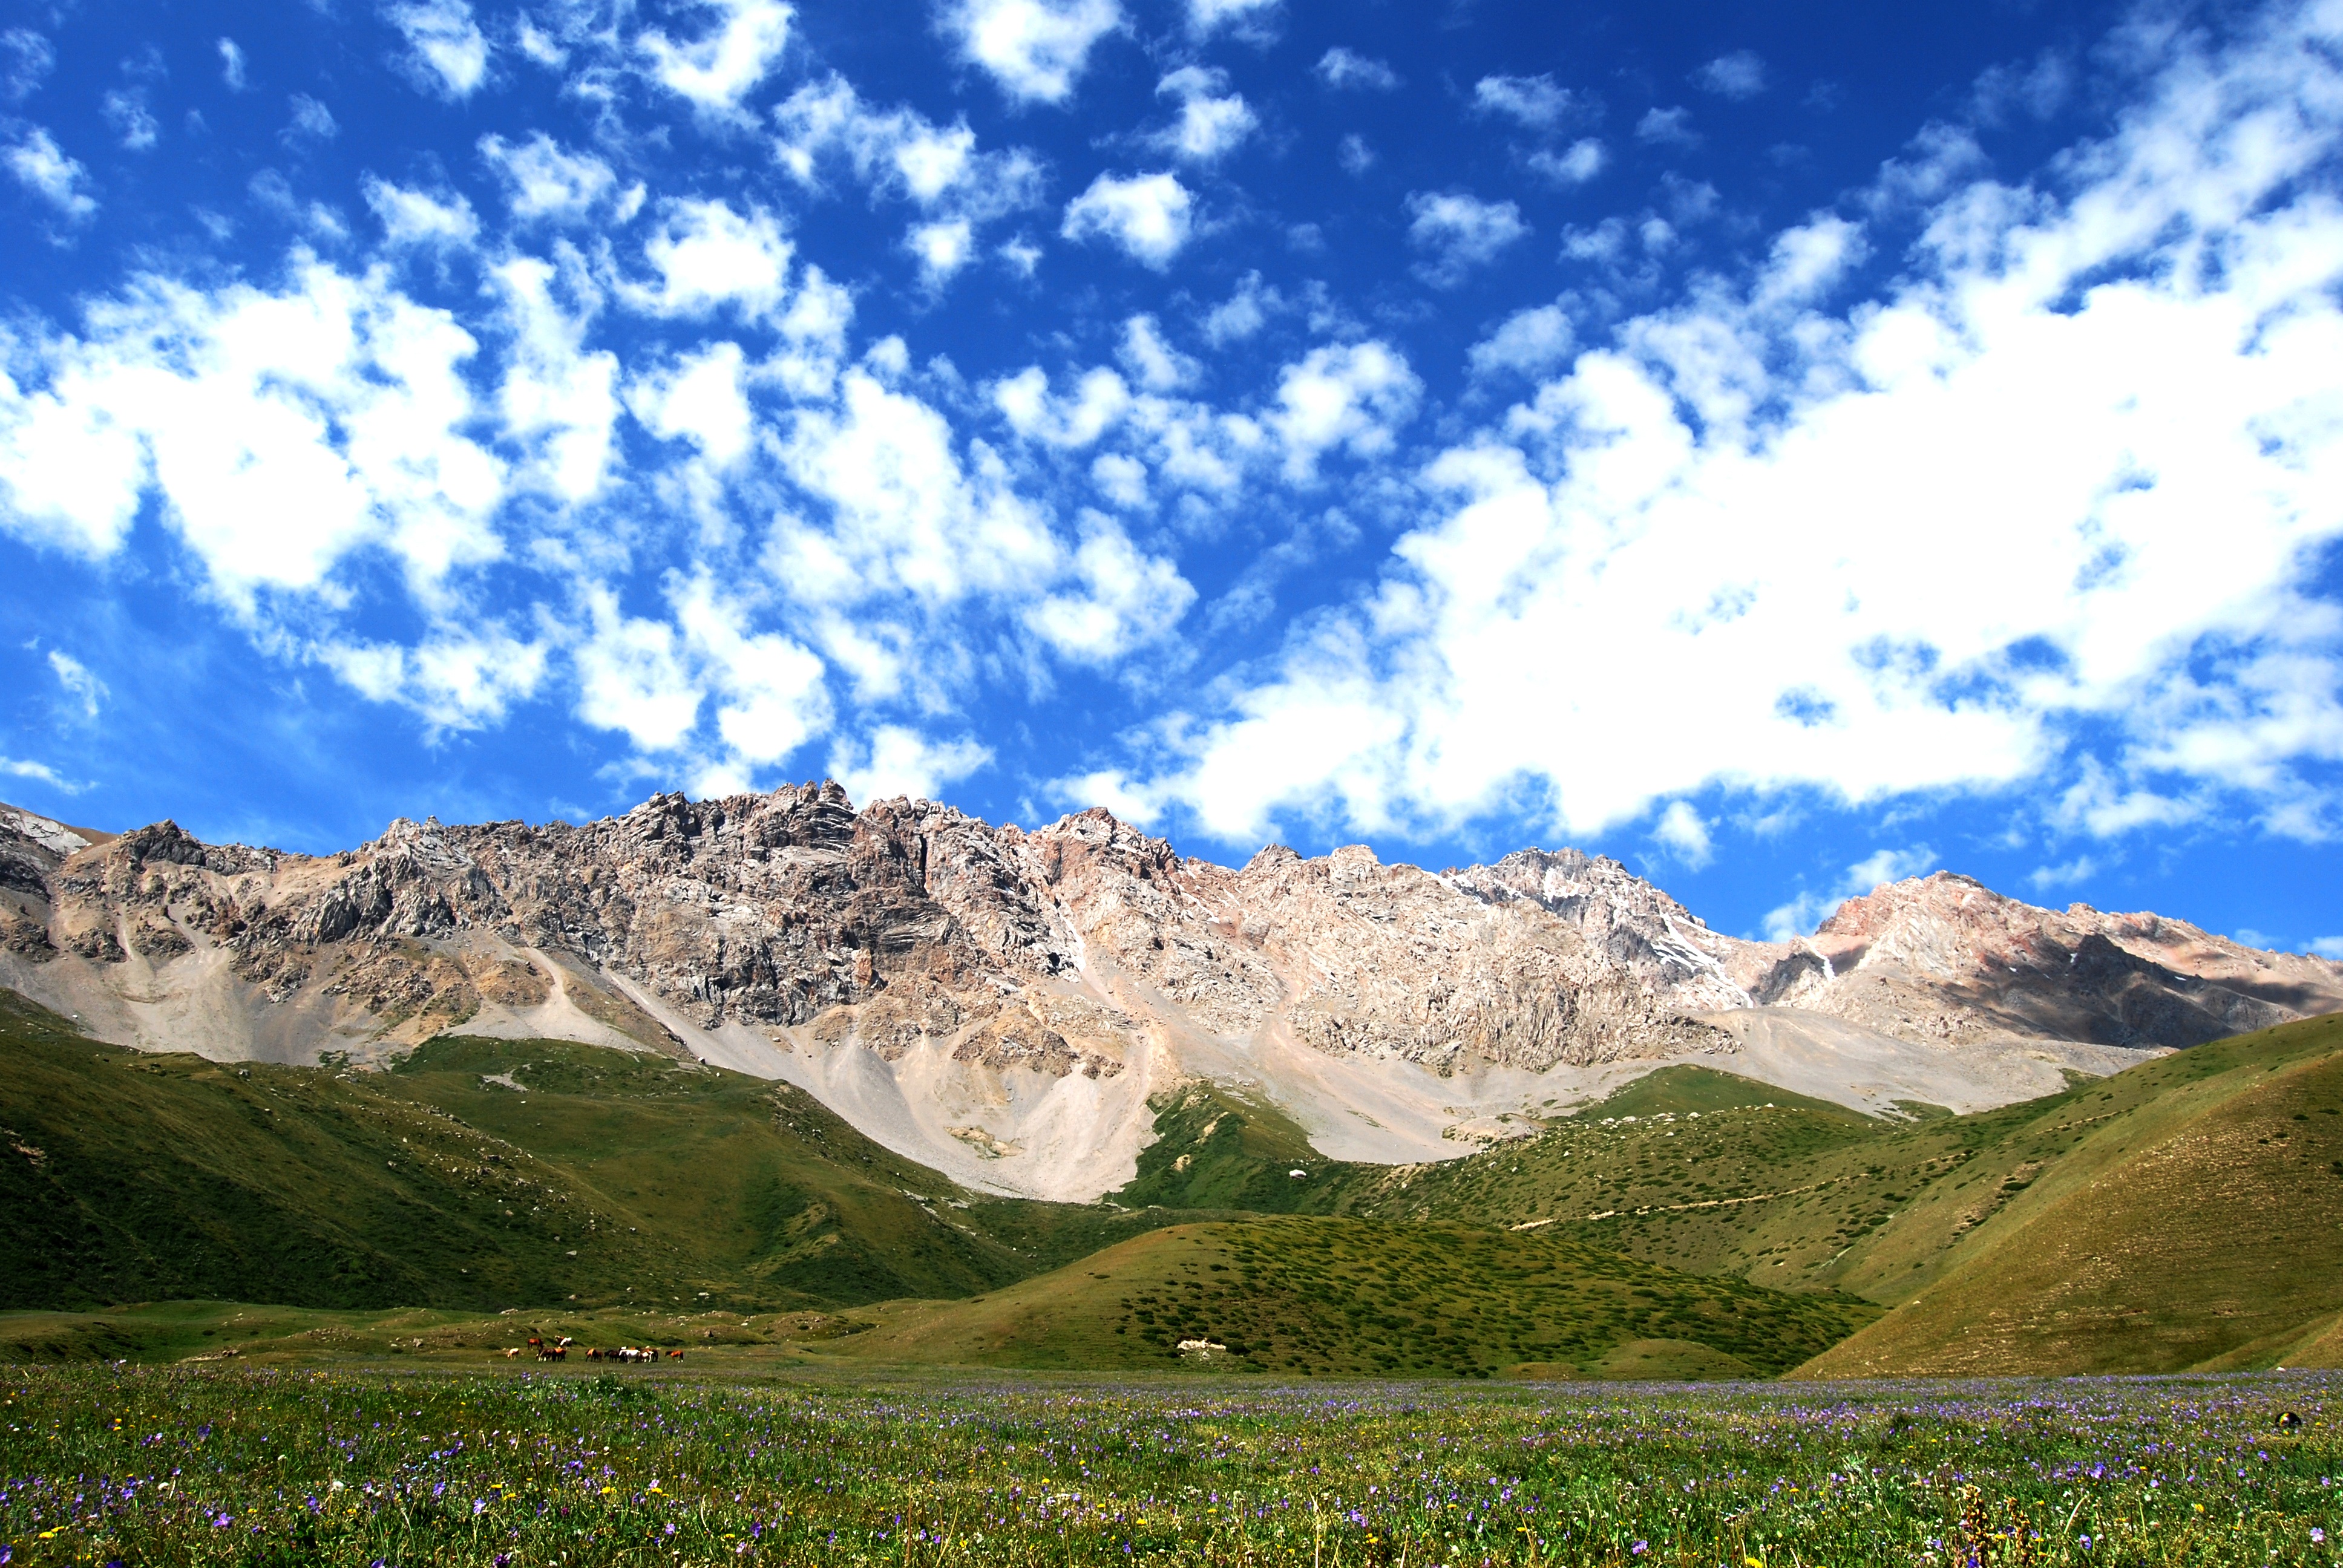
landscape, nature, wilderness, mountain, cloud, sky, meadow, hill, valley, mountain range, panorama, highland, ridge, mountains, alps, grassland, plateau, fell, loch, landform, kyrgyzstan, mountain pass, geographical feature, mountainous landforms, naryn